Andy Hansen

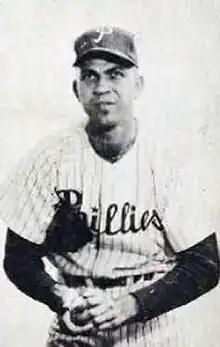
Hansen in his final major-league season

Andrew Viggo Hansen Jr. (November 12, 1924 – February 2, 2002), nicknamed "Swede", was a right-handed pitcher in Major League Baseball. In a nine-season career, he played for the New York Giants and the Philadelphia Phillies. Hansen was officially listed as standing and weighing . He was nicknamed "Swede" despite being of Danish ancestry, according to The Sporting News' "Baseball Register."